Red Rockets Glare

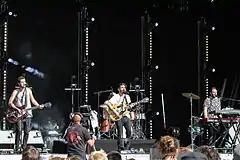
Los Angeles band the Local Natives (pictured in 2013) continue to use the studio.

Bands that Richards produced in 2009 included Salt Petal and The Fling. In 2010 Richards recorded one of the songs on the new Henry Clay People album "The Fall Trees," and that year Produced country rockers Honey Honey, and A House For Lions. Miles Kurosky's solo debut, "The Desert of Shallow Effects" (2010), was recorded at Red Rockets Glare, and according to a review the album "works the same vein of melodic, intelligent pop that deemed so much of his former group’s catalog essential listening." A version of the Kurosky session for "Aquarium Drunkard" recorded at the studio in February 2010, was played on SIRIUS XMU in April of that year.